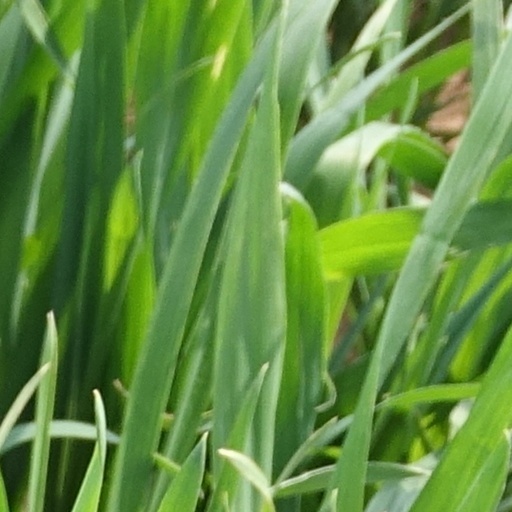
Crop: wheat